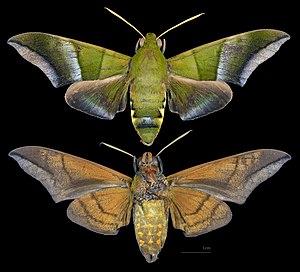
Le genre Oryba regroupe des insectes lépidoptères de la famille des Sphingidae, de la sous-famille des Macroglossinae, et de la tribu des Dilophonotini.